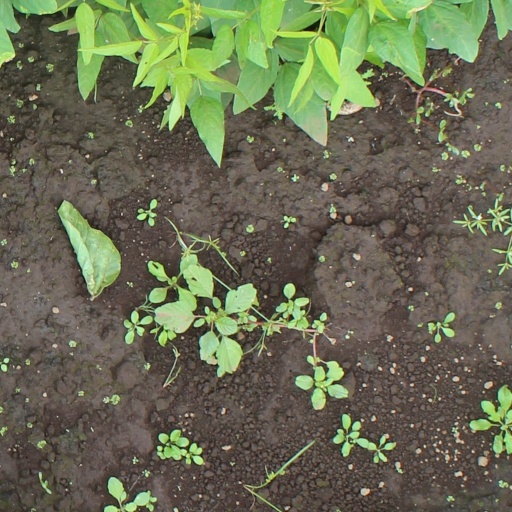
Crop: soybean